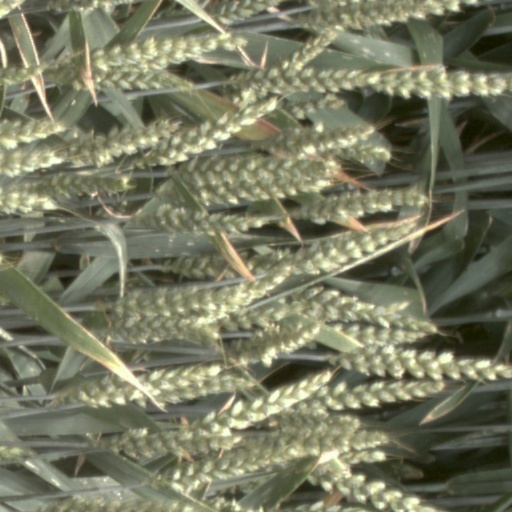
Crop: wheat